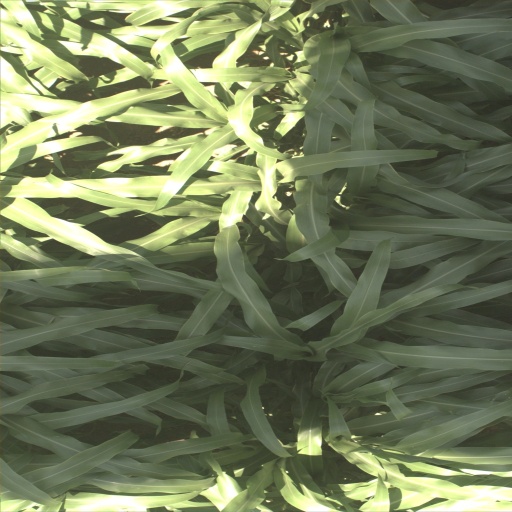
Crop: sorghum